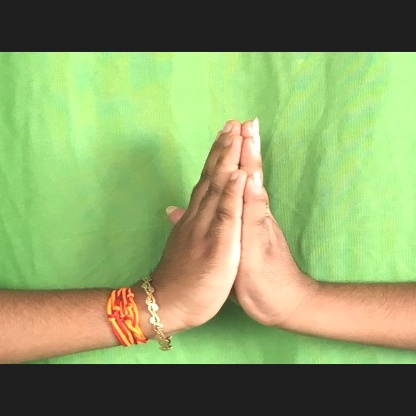
Mudra: Anjali